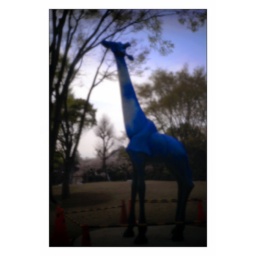
Giraffe of blue sky in Ueno Park